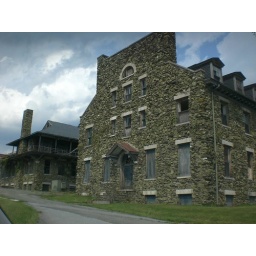
An interesting stone building near my buddy's farm.